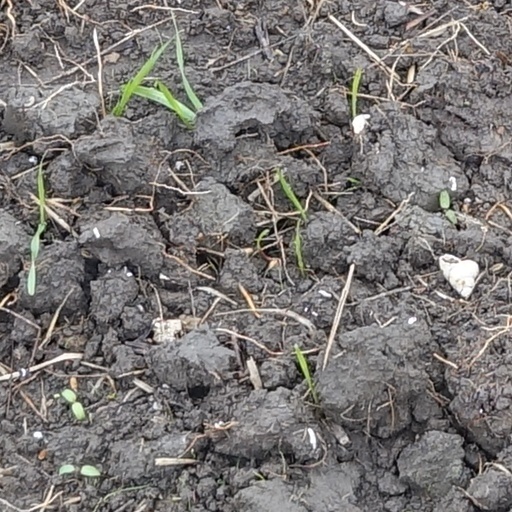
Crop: wheat